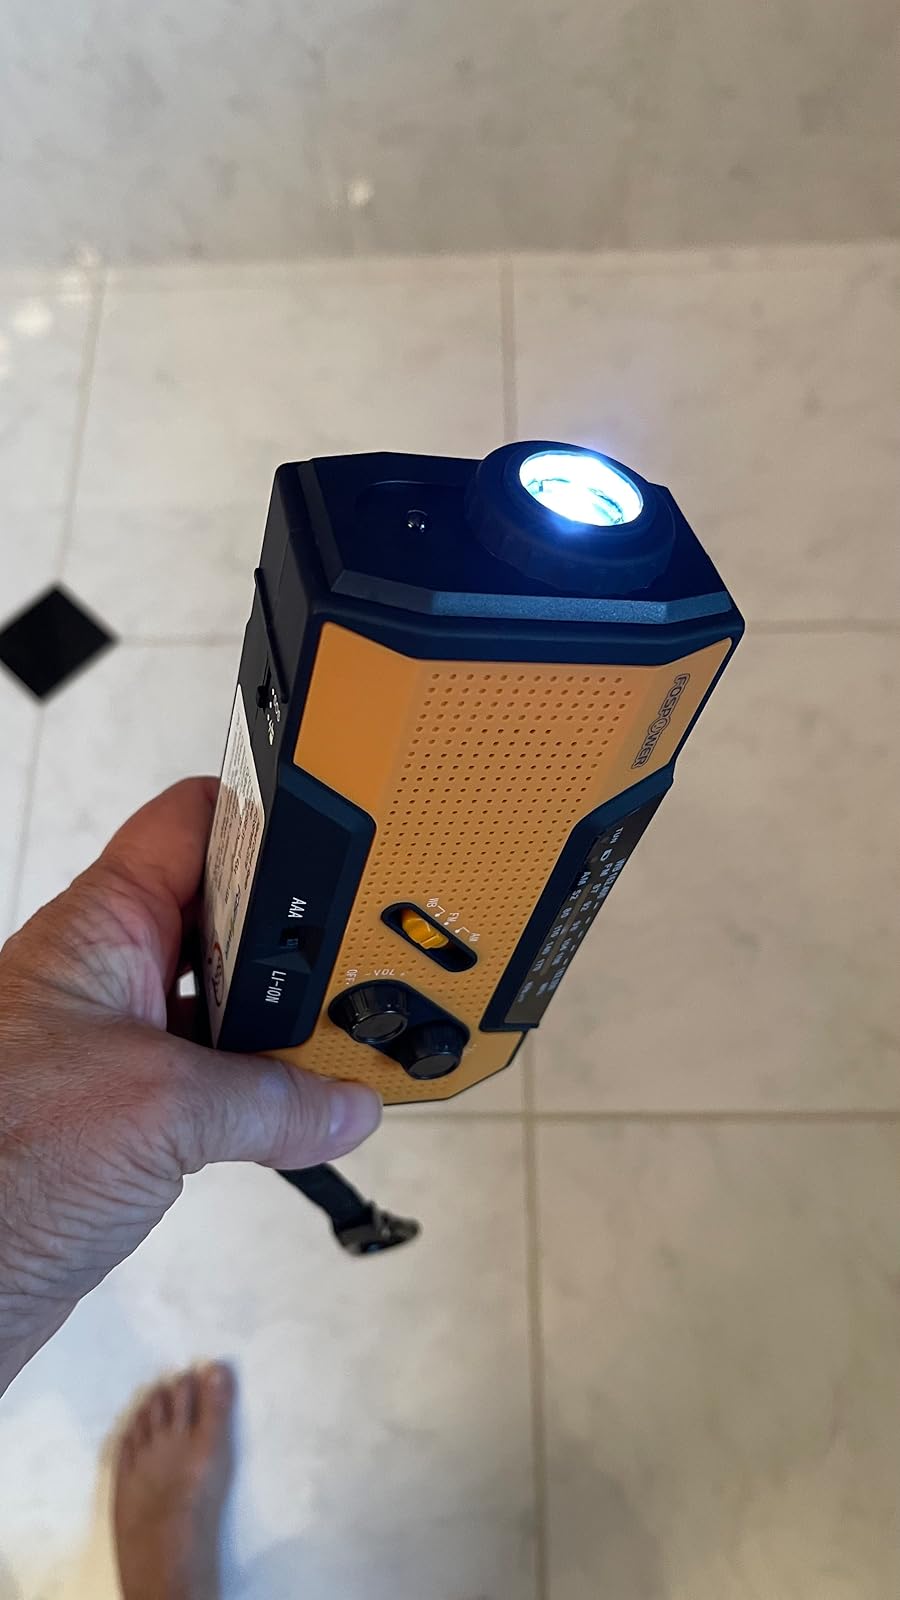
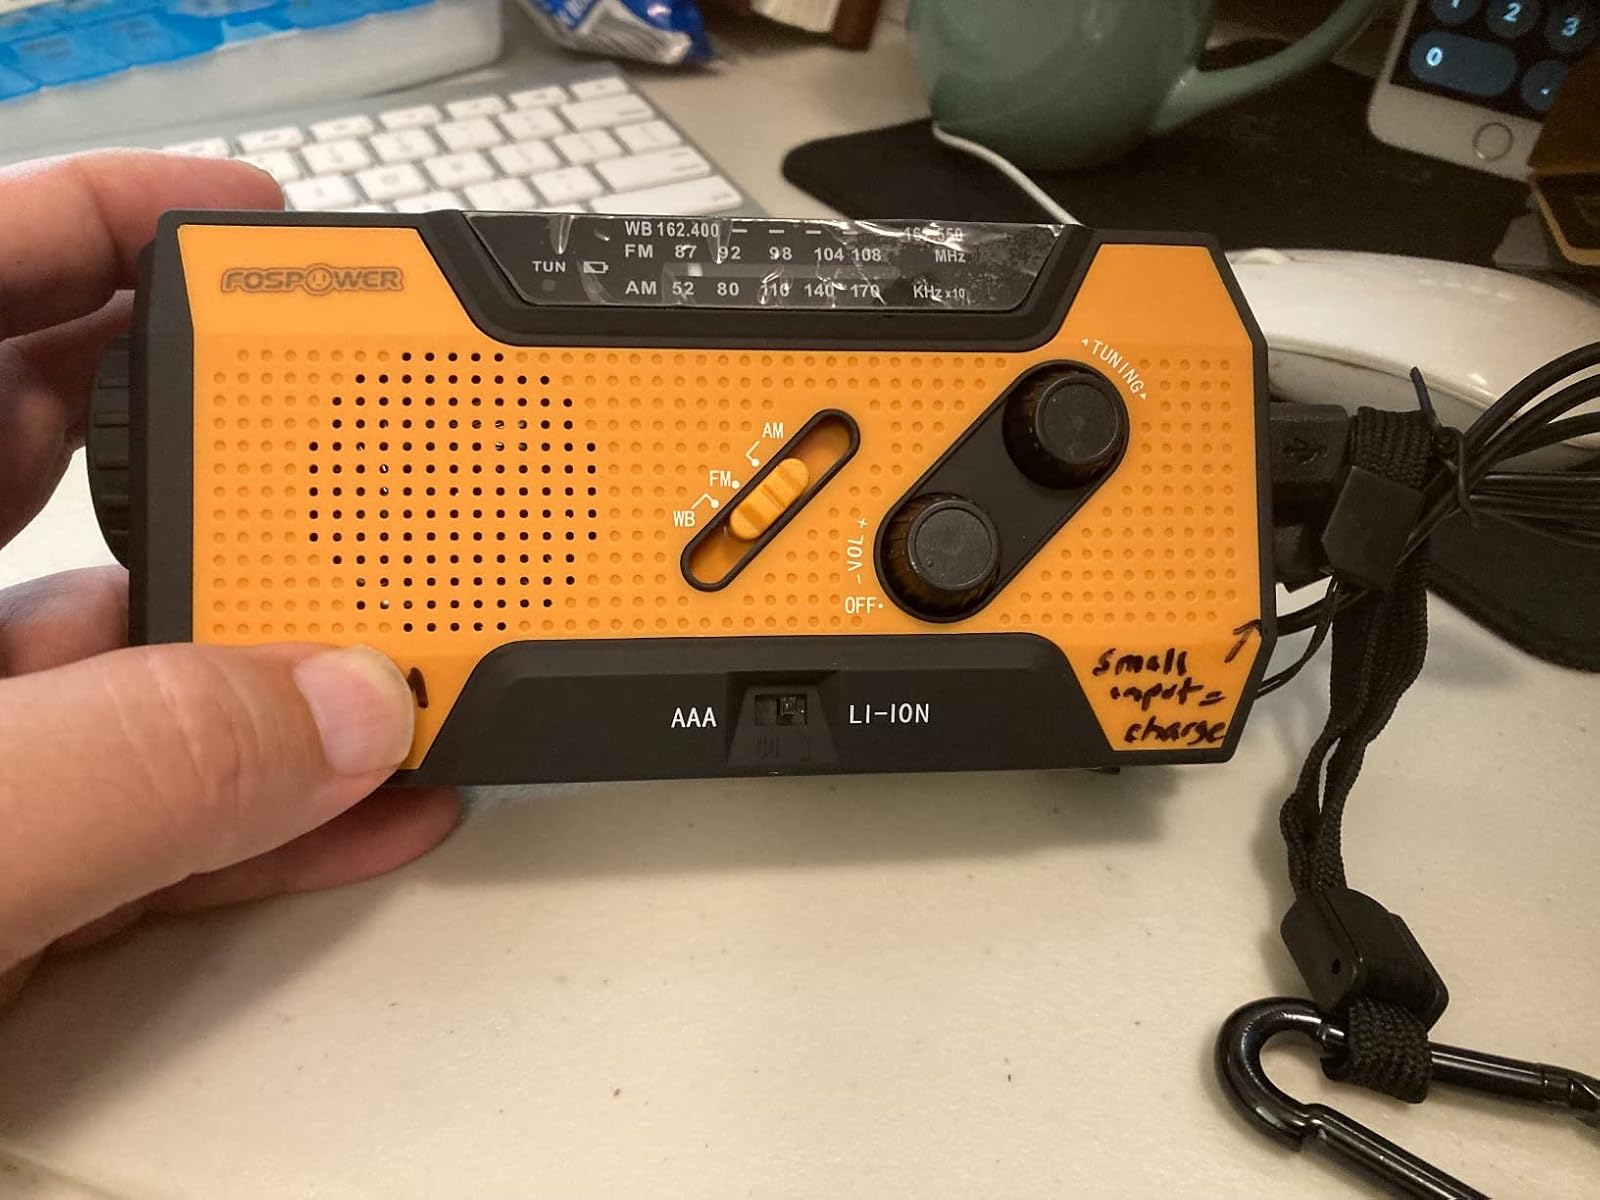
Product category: radio
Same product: yes